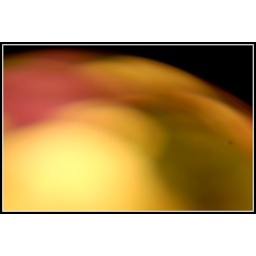
clouds in flowers